Jhuruli

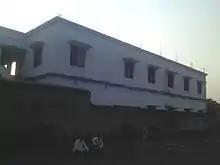
Jhuruli Adarsha Vidyapith in February 2014

Jhuruli Adarsha Vidyapith is a grade school running up to class 10, and Jhuruli Jr Basic School is a primary school up to grade class 4 respectively.